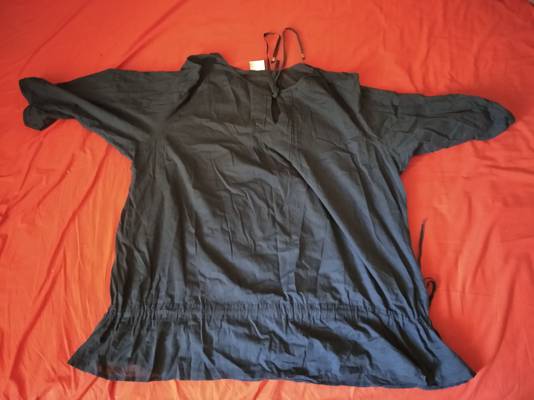
Waste category: clothes